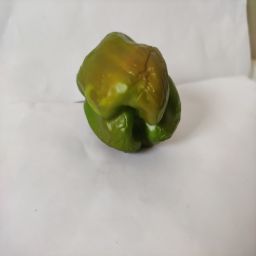
Crop: Bell Pepper
Quality: Old